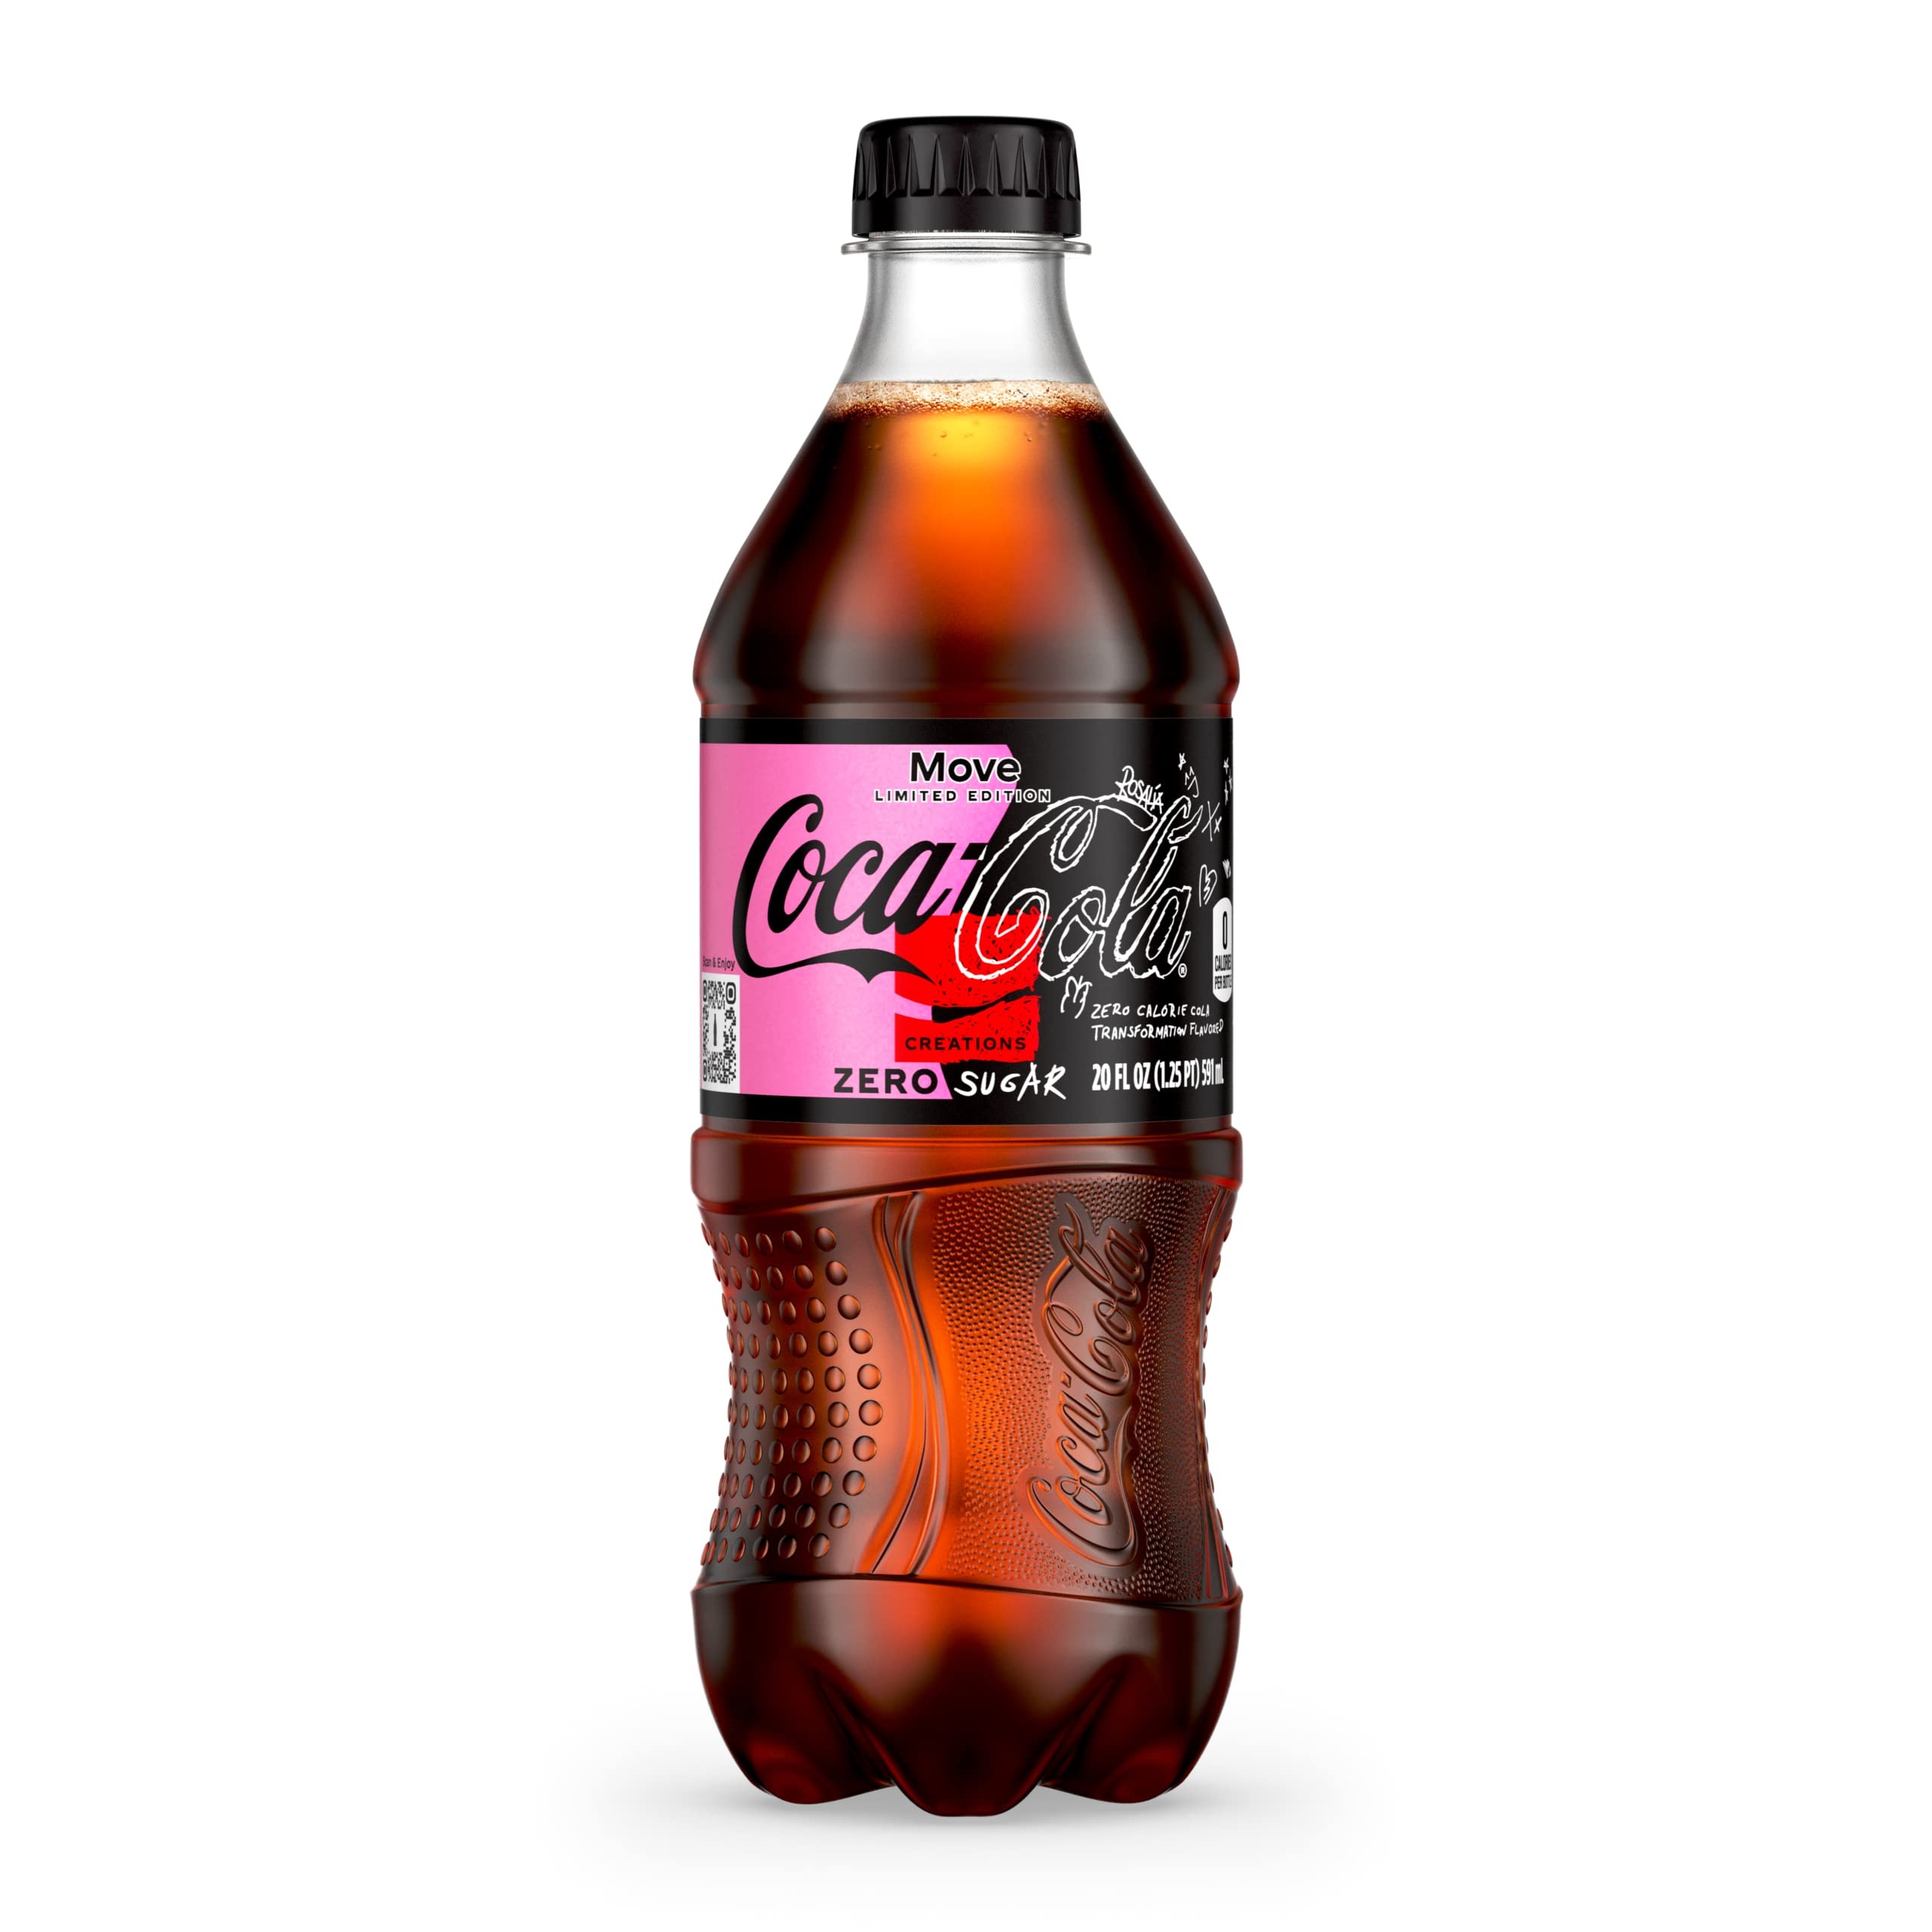
Item Name: Coke Zero Sugar Creations Move - 20oz PET
Bullet Point 1: Limited edition Coca-Cola Zero Sugar Beverage celebrating transformation
Bullet Point 2: Transformation flavored Coca-Cola mixing a great, but familiar Coca-Cola taste with both bold and delicate flavors
Bullet Point 3: Serve ice cold for maximum refreshment
Bullet Point 4: Zero Sugar, Zero Calories
Bullet Point 5: 20oz Bottle great option for MOVING on the go
Value: 20.0
Unit: Fl Oz

Price: 2.435